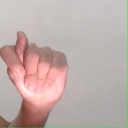
अक्षर: ट